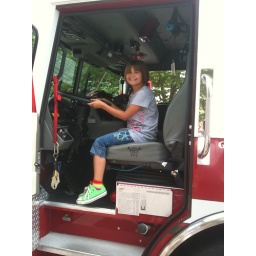
Sarah got a chance to sit in the front of the seat of a fire truck at a festival near my brother's house